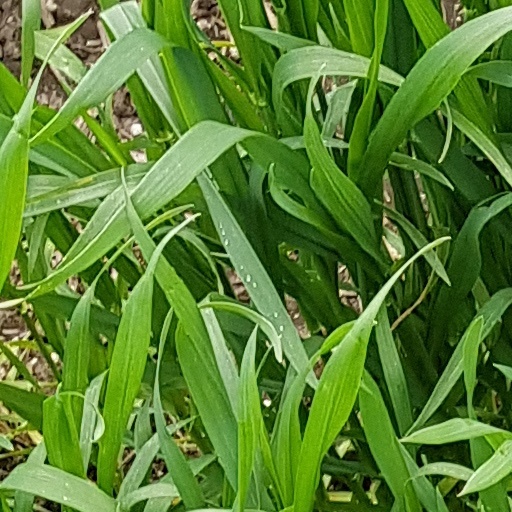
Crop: wheat